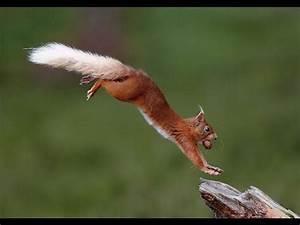
squirrel